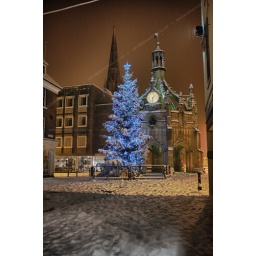
chichester cross at christmas tree in snow